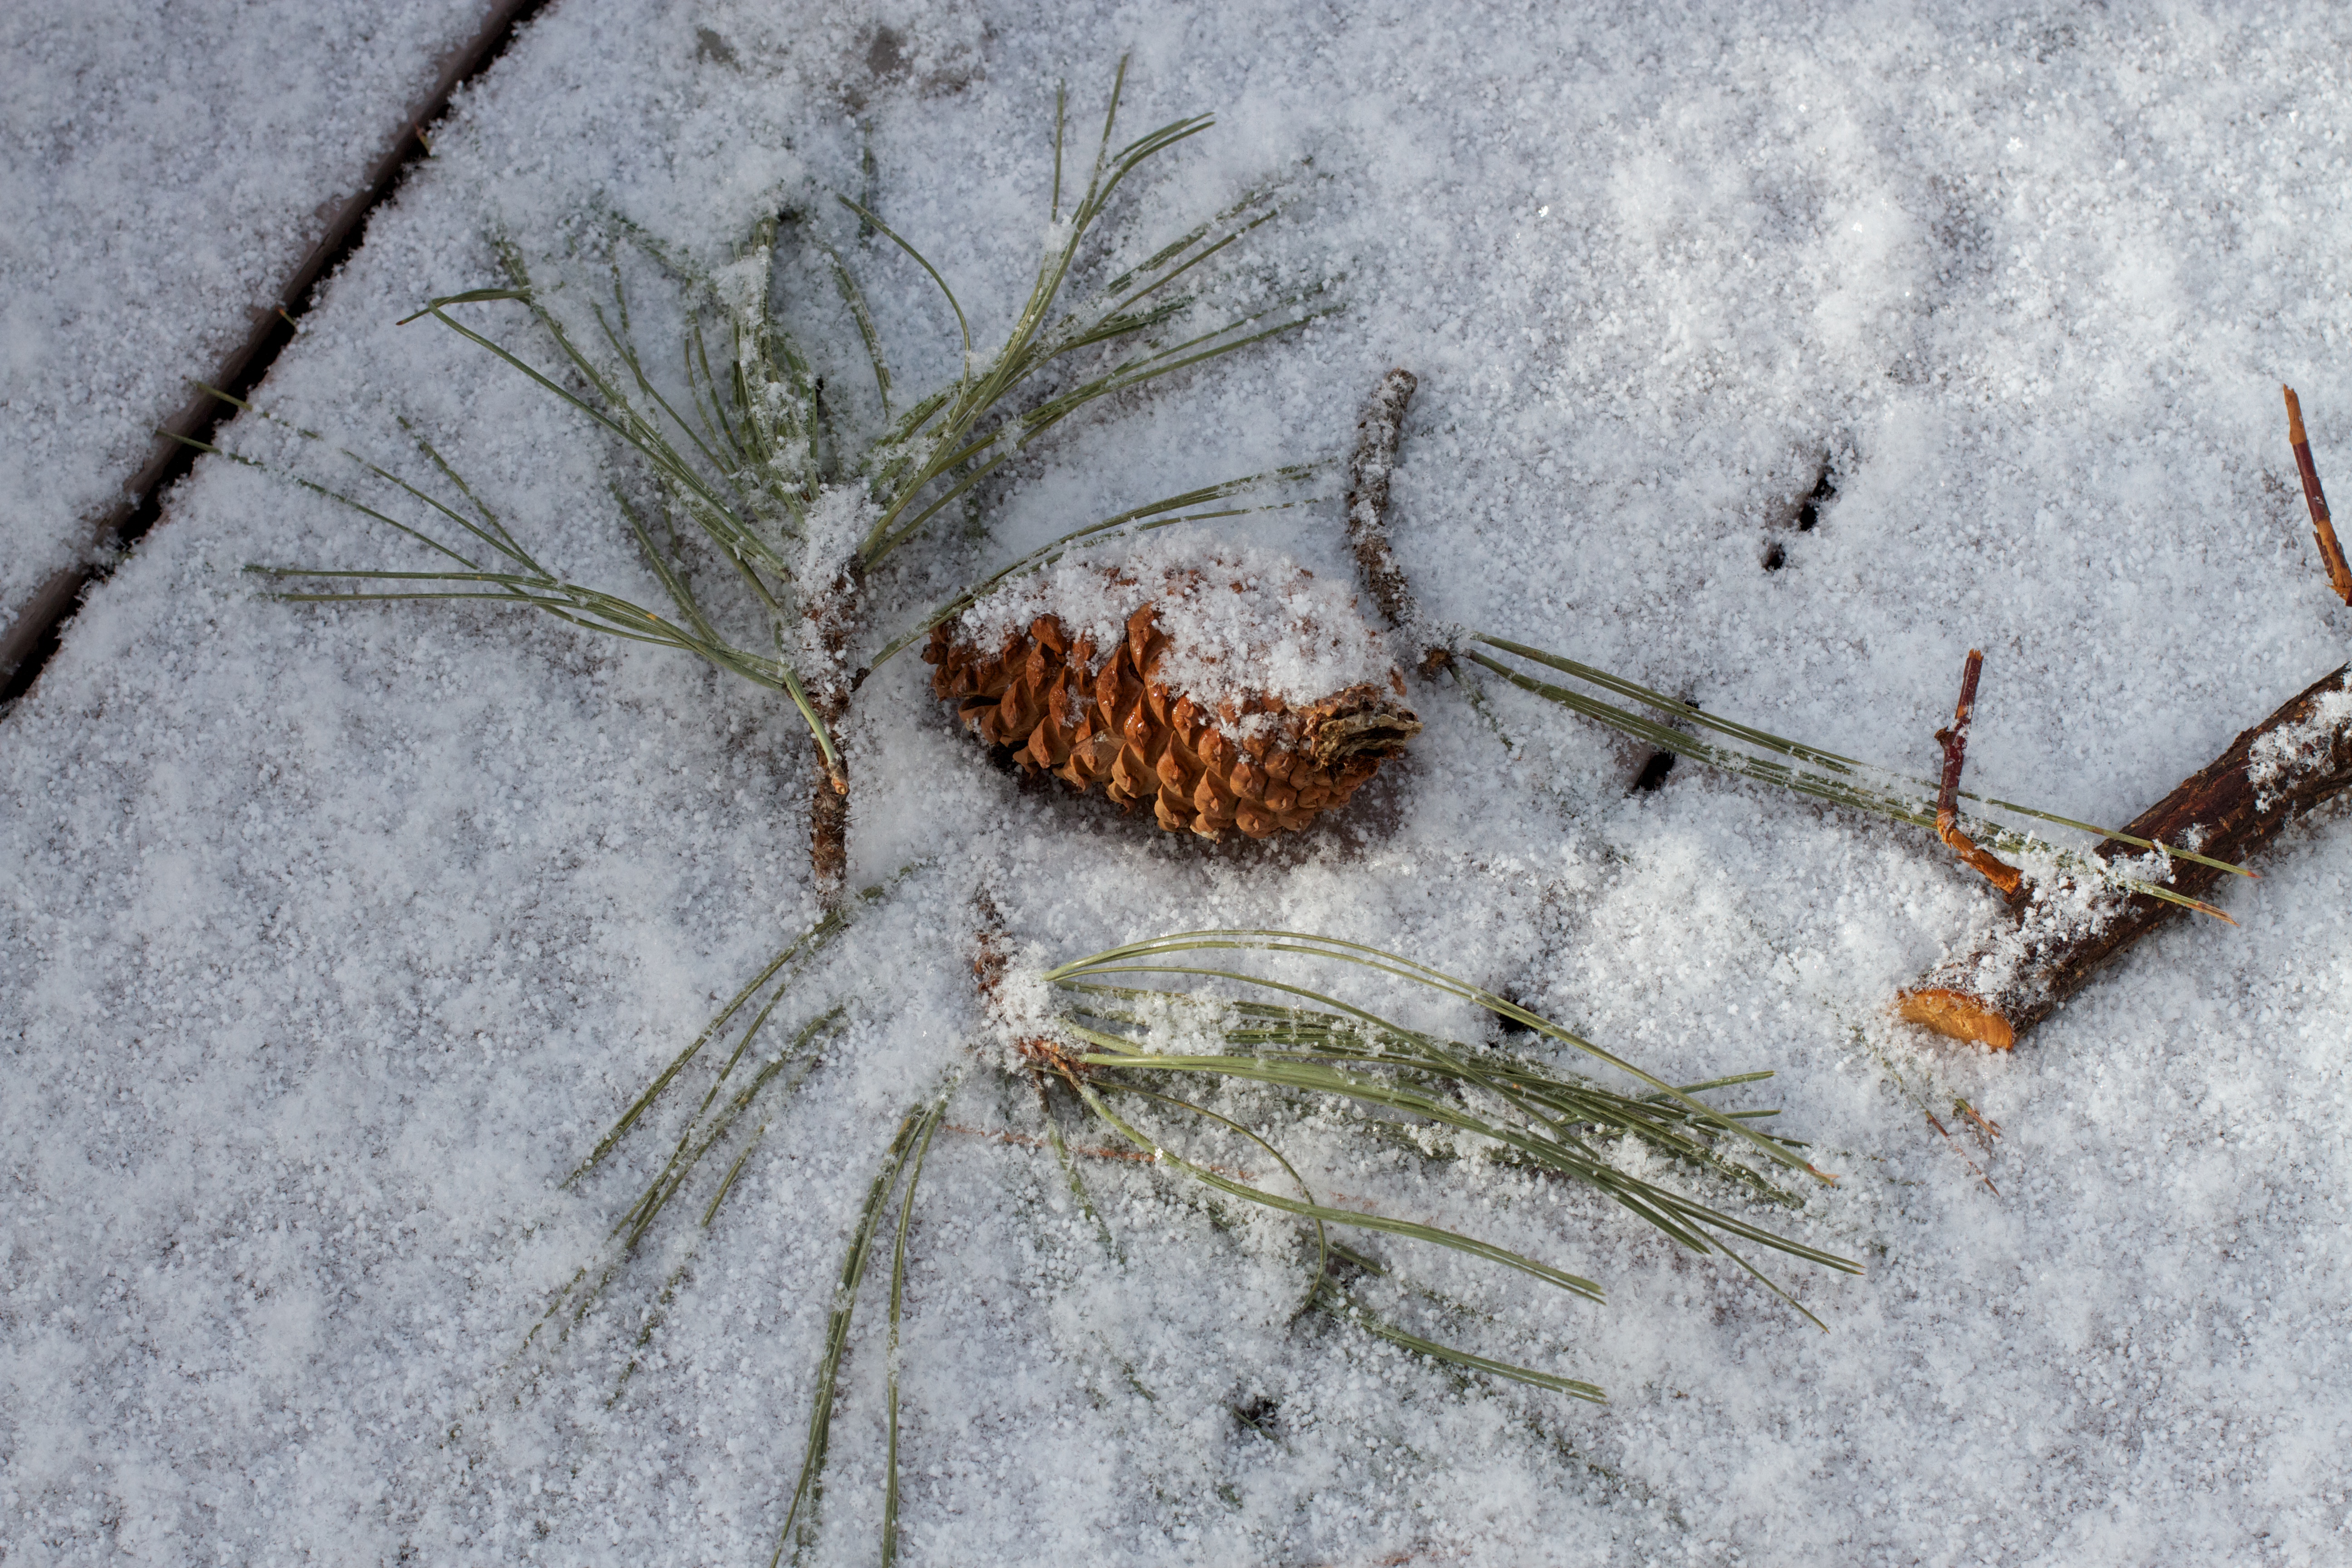
tree, nature, branch, snow, winter, plant, wood, leaf, frost, ice, weather, season, fauna, twig, freezing